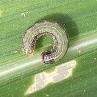
Crop: Maize
Condition: spodoptera-frugiperda-p